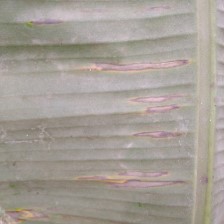
Label: sigatoka